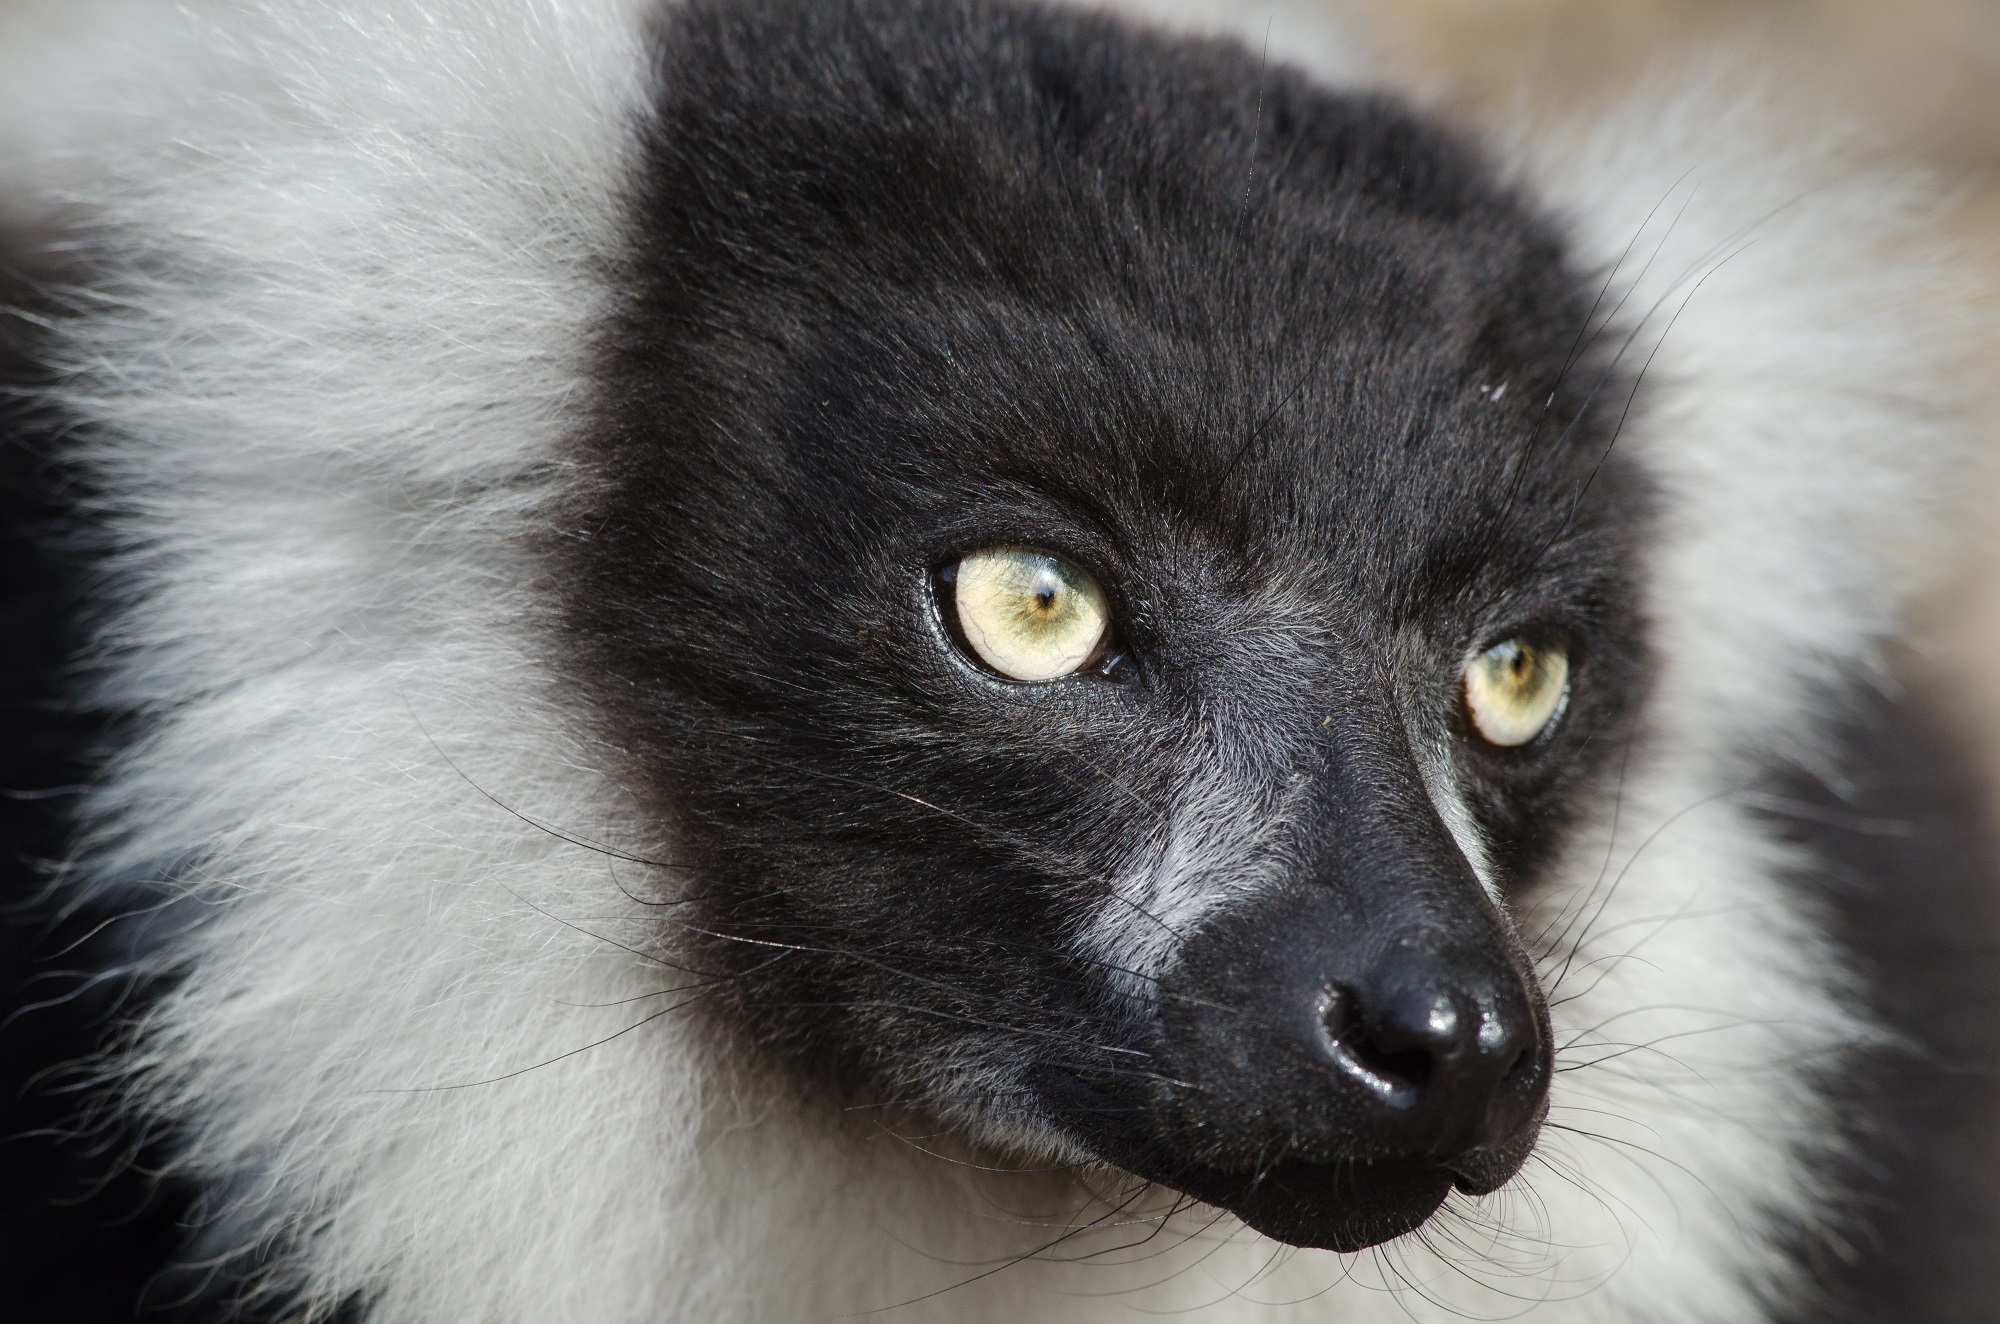
nature, looking, wildlife, fur, portrait, mammal, fauna, primate, close up, face, rainforest, madagascar, vertebrate, exotic, lemur, black and white ruffed lemur, german spitz